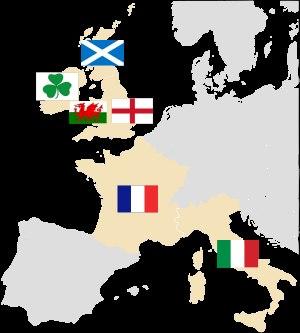
Le Tournoi des Six Nations 2014 a lieu du 1ᵉʳ février au 15 mars 2014. La compétition se déroule comme chaque année avec cinq journées disputées en février et mars. Les journées s'étendent sur sept semaines, avec des pauses avant et après la troisième journée. Chacun des six participants affronte tous les autres. Les trois équipes, qui ont en 2014 l'avantage de jouer un match de plus à domicile que les autres, sont la France, l'Irlande et le pays de Galles.
Le tournoi des Six Nations 2007 s'est déroulé en février et mars 2007. La France l'emporte comme l'année précédente devant l'Irlande qui gagne la triple couronne comme lot de consolation.
Le Tournoi des Six Nations 2017 a lieu du 4 février au 18 mars. La compétition se déroule comme chaque année avec cinq journées disputées en février et mars 2017. Les journées s'étendent sur sept semaines, avec des pauses avant et après la troisième journée. Chacune des six nations participantes affronte toutes les autres. Le tournoi féminin et celui des moins de 20 ans se jouent aux mêmes dates et les mêmes équipes se rencontrent. Les trois équipes qui ont en 2017 l'avantage de jouer un match de plus à domicile que les autres sont l'Angleterre, l'Écosse et l'Italie.
Le Tournoi des Six Nations 2011, ou Tournoi RBS des Six Nations pour des raisons de sponsoring, se déroule du 4 février au 19 mars 2011. Comme chaque année, cinq journées sont disputées en février et mars. La compétition s'étend sur sept semaines, avec des pauses avant et après la troisième journée. Chacune des six nations participantes affronte toutes les autres. Les trois équipes qui ont en 2011 l'avantage de jouer un match de plus à domicile que les autres sont l'Italie, l'Angleterre et l'Écosse. Pour la première fois de l'histoire du Tournoi, le premier match se joue un vendredi soir. Toutes les équipes participantes se retrouvent avec les mêmes entraîneurs que lors de l'édition précédente.
Le tournoi des Six Nations 2008 se déroule du 2 février au 15 mars 2008. C'est le premier tournoi disputé après la coupe du monde 2007 qui a été remportée par l'Afrique du Sud aux dépens de l'Angleterre en finale. Le crunch se déroule cette année au Stade de France, alors que l'Irlande évolue pour la deuxième année consécutive à Croke Park. La compétition se déroule comme chaque année avec cinq journées disputées en février et mars. Chacune des Six Nations participantes affronte toutes les autres, soit un total de quinze matchs disputés. Trois équipes ont l'avantage de jouer à domicile, mais cet avantage change à chaque édition. Si une équipe gagne ses cinq matchs, elle remporte le grand chelem en plus du titre de champion d'Europe.
Le Tournoi des Six Nations féminin 2018 est la vingt-troisième édition du Tournoi, une compétition annuelle de rugby à XV, et la dix-septième disputée par six équipes européennes : Angleterre, pays de Galles, Irlande, France, Écosse et Italie.
Le Tournoi des Six Nations féminin 2017, est la quinzième édition du Tournoi des Six Nations féminin, une compétition annuelle de rugby à XV disputée par six équipes européennes : Angleterre, pays de Galles, Irlande, France, Écosse et Italie.
Le Tournoi des Six Nations 2009 se déroule du 7 février au 21 mars 2009. Six équipes ont tenté de succéder au pays de Galles, vainqueur du Grand Chelem en 2008. La compétition se déroule comme chaque année avec cinq journées disputées en février et mars. Les journées s'étendent sur sept semaines, avec des pauses avant et après la troisième journée. Chacune des six nations participantes affronte toutes les autres. Les trois équipes qui ont en 2009 l'avantage de jouer un match de plus à domicile que les autres sont l'Angleterre, l'Écosse, et l'Italie. Le tournoi est remporté par l'Irlande, c'est leur première victoire depuis 1985. Les Irlandais obtiennent dans le même temps une triple couronne et un Grand Chelem, leur second après celui remporté en 1948.
Le Tournoi des Six Nations 2012 se déroule du 4 février au 17 mars 2012. La compétition se déroule comme chaque année avec cinq journées disputées en février et mars. Les journées s'étendent sur sept semaines, avec des pauses avant et après la troisième journée. Chacune des six nations participantes affronte toutes les autres. Les trois équipes qui ont en 2012 l'avantage de jouer un match de plus à domicile que les autres sont la France, le pays de Galles et l'Irlande.
Le Tournoi des Six Nations 2020 est prévu initialement du 1ᵉʳ février au 14 mars 2020, et doit être disputé en cinq journées réparties sur sept semaines, avec des pauses avant et après la troisième journée. Toutefois, à la suite de l'épidémie de coronavirus croissante pendant le tournoi, un match de la quatrième journée et les trois matchs de la cinquième sont reportés.